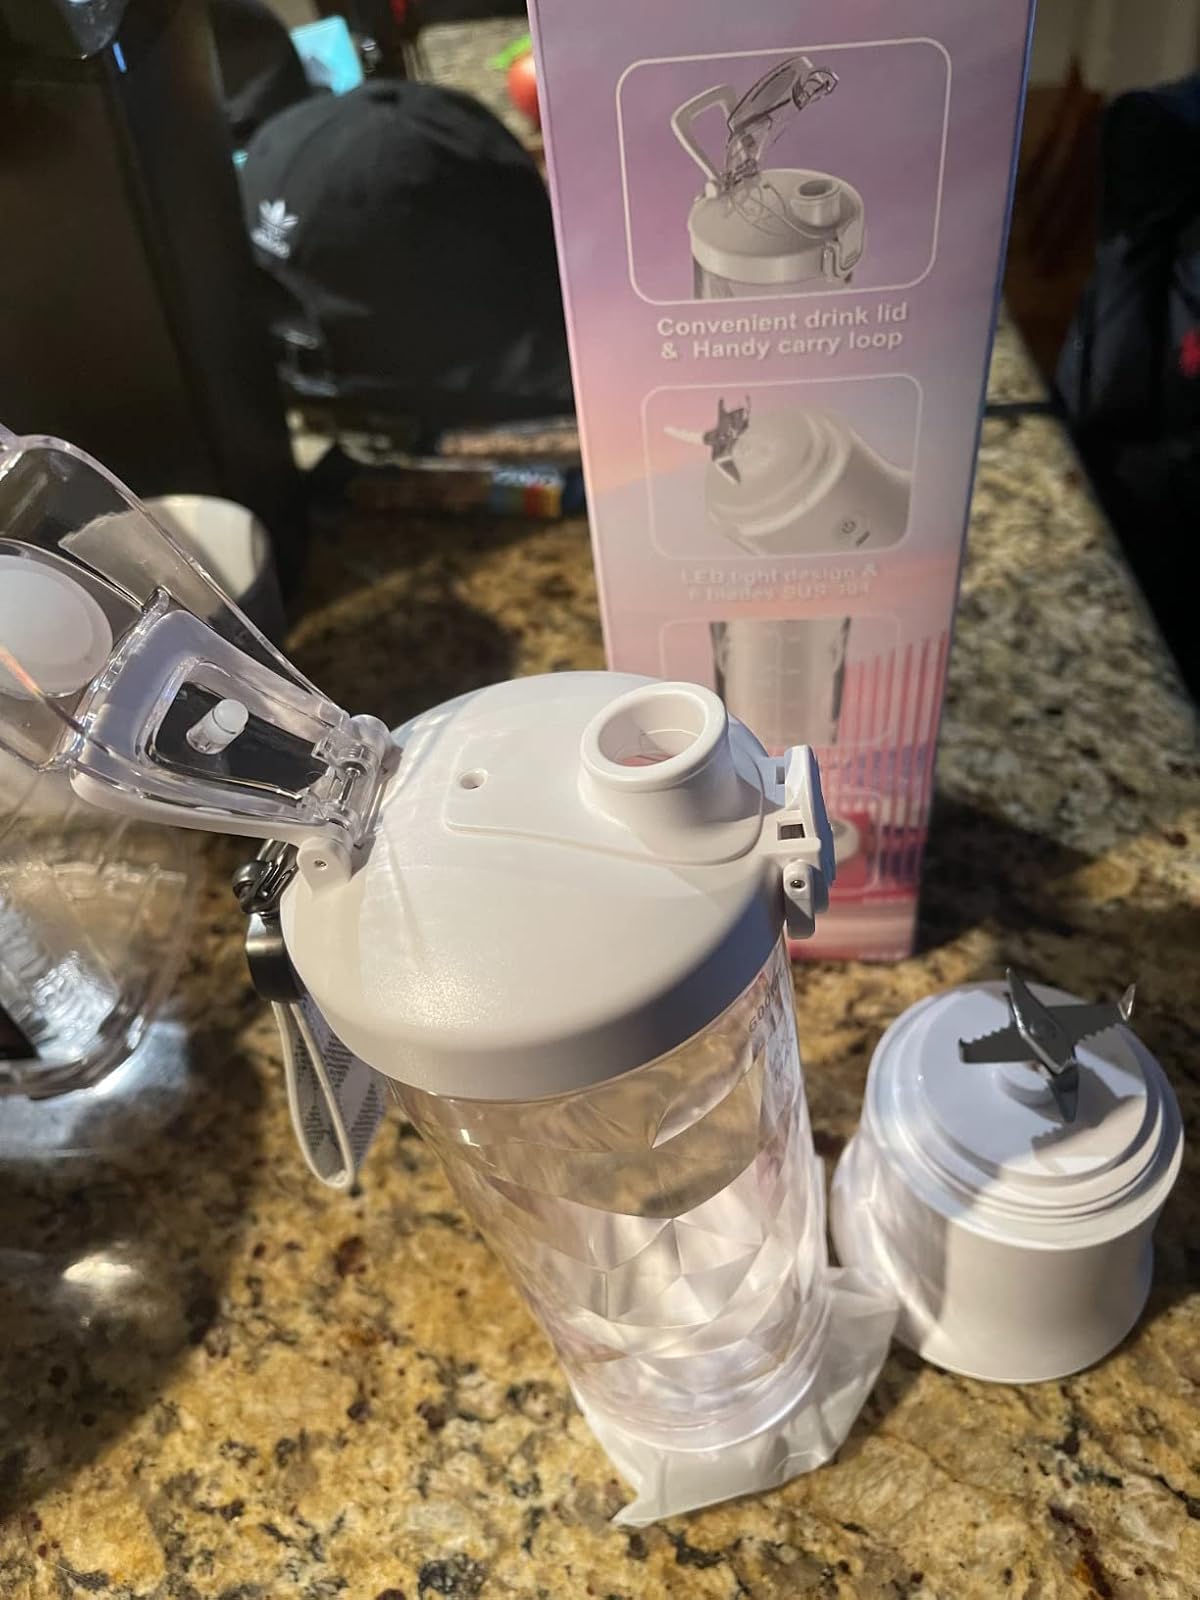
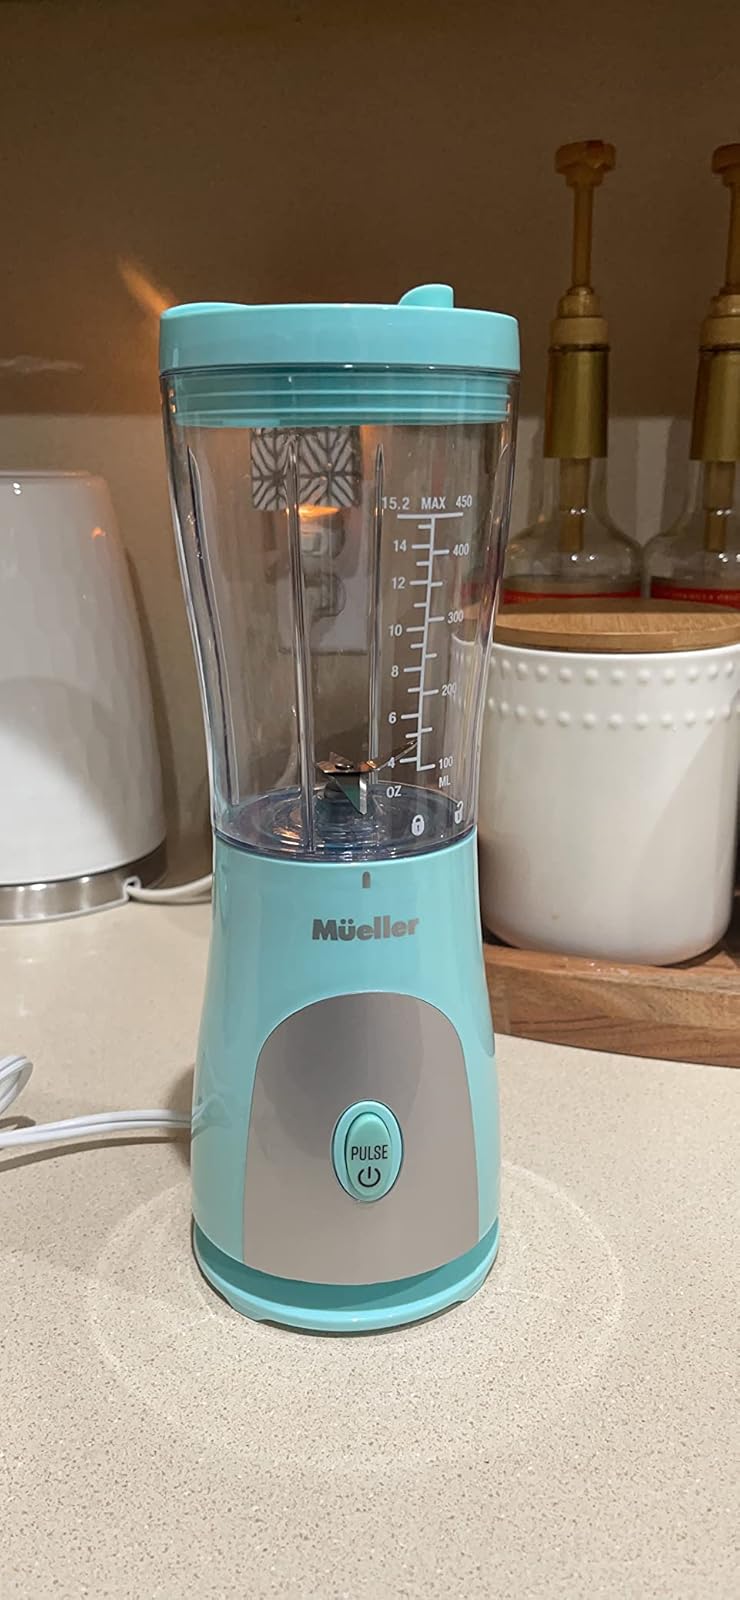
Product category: items_blender
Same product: no